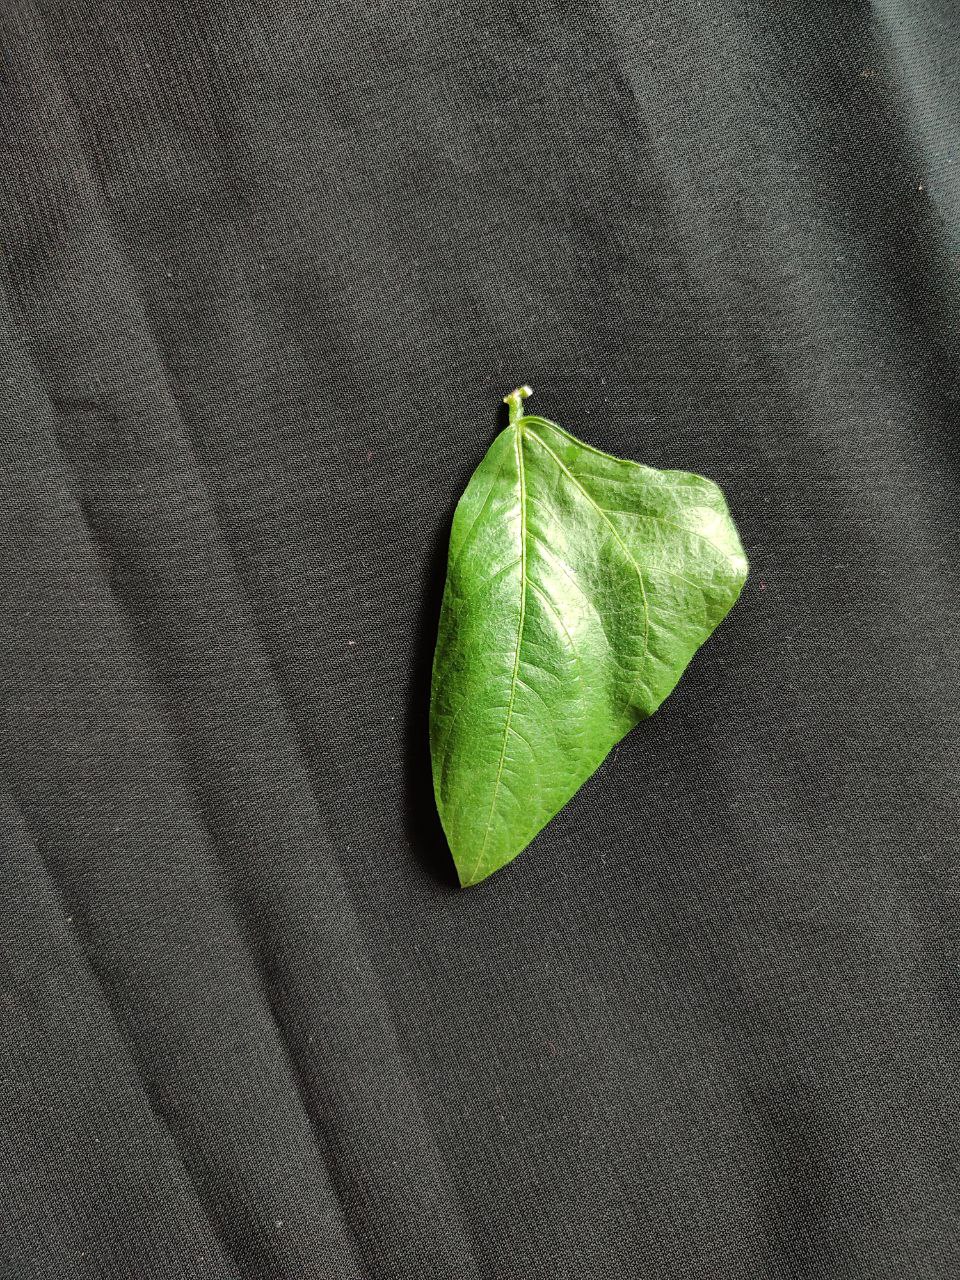
Crop: cowpea
Leaf condition: Fresh Leaf